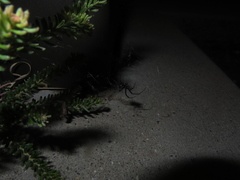
Species: Lactrodectus_hesperus